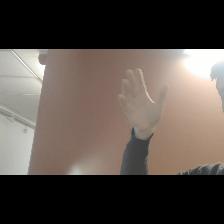
Label: Human